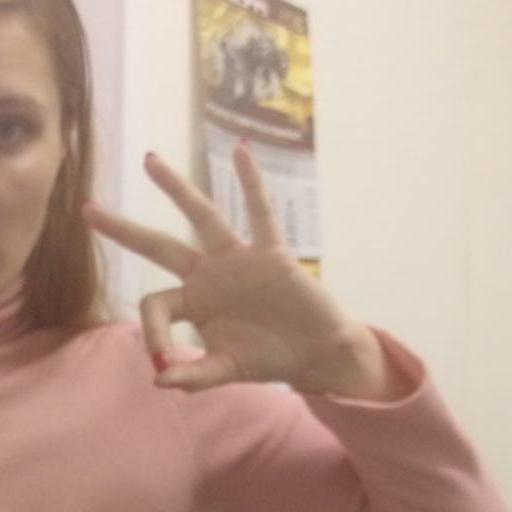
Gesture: ok